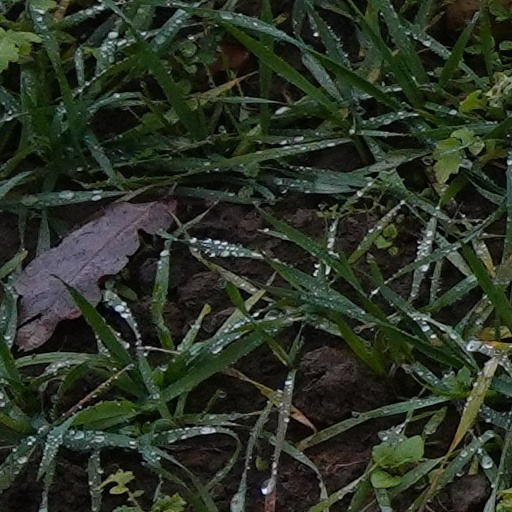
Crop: wheat